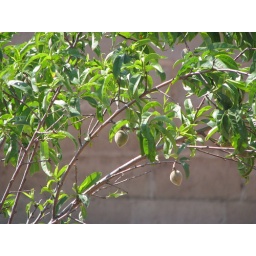
the neighbour had 4 carefully tended fruit trees in their yard - peach, mango, orange, banana